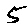
Label: 5